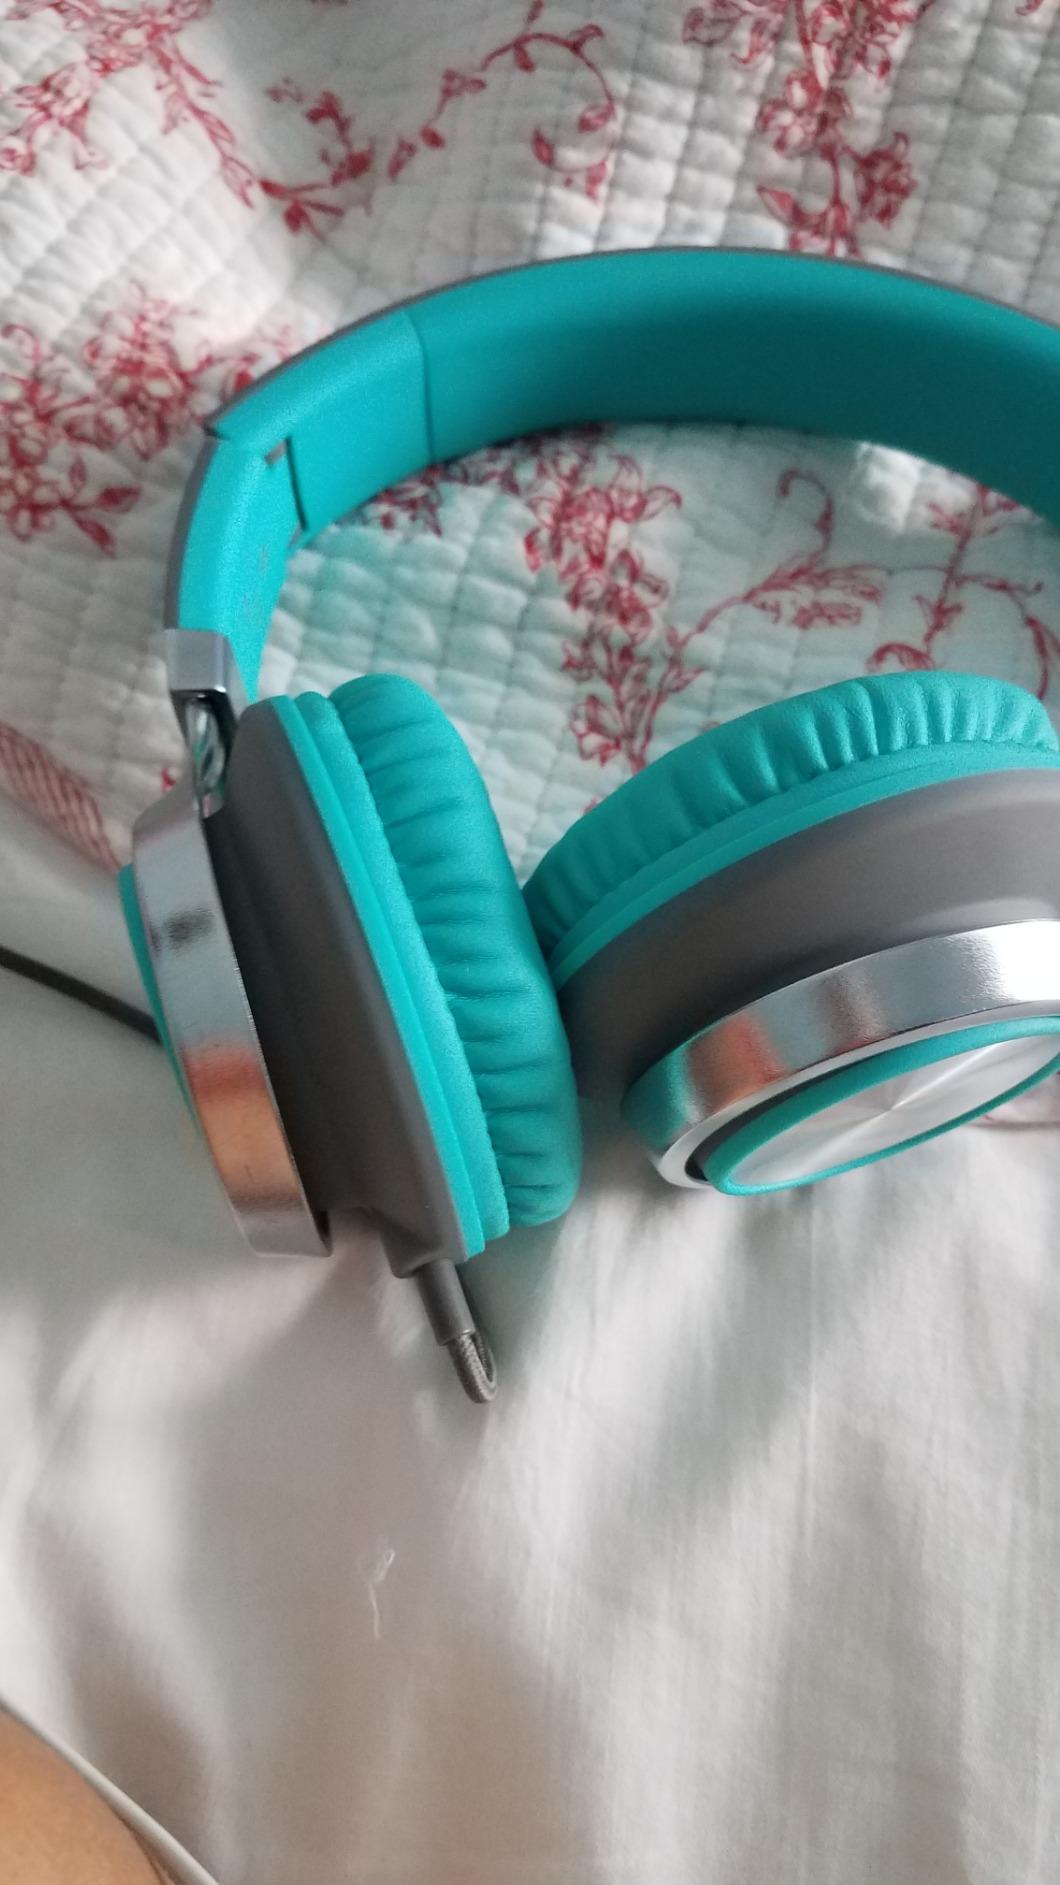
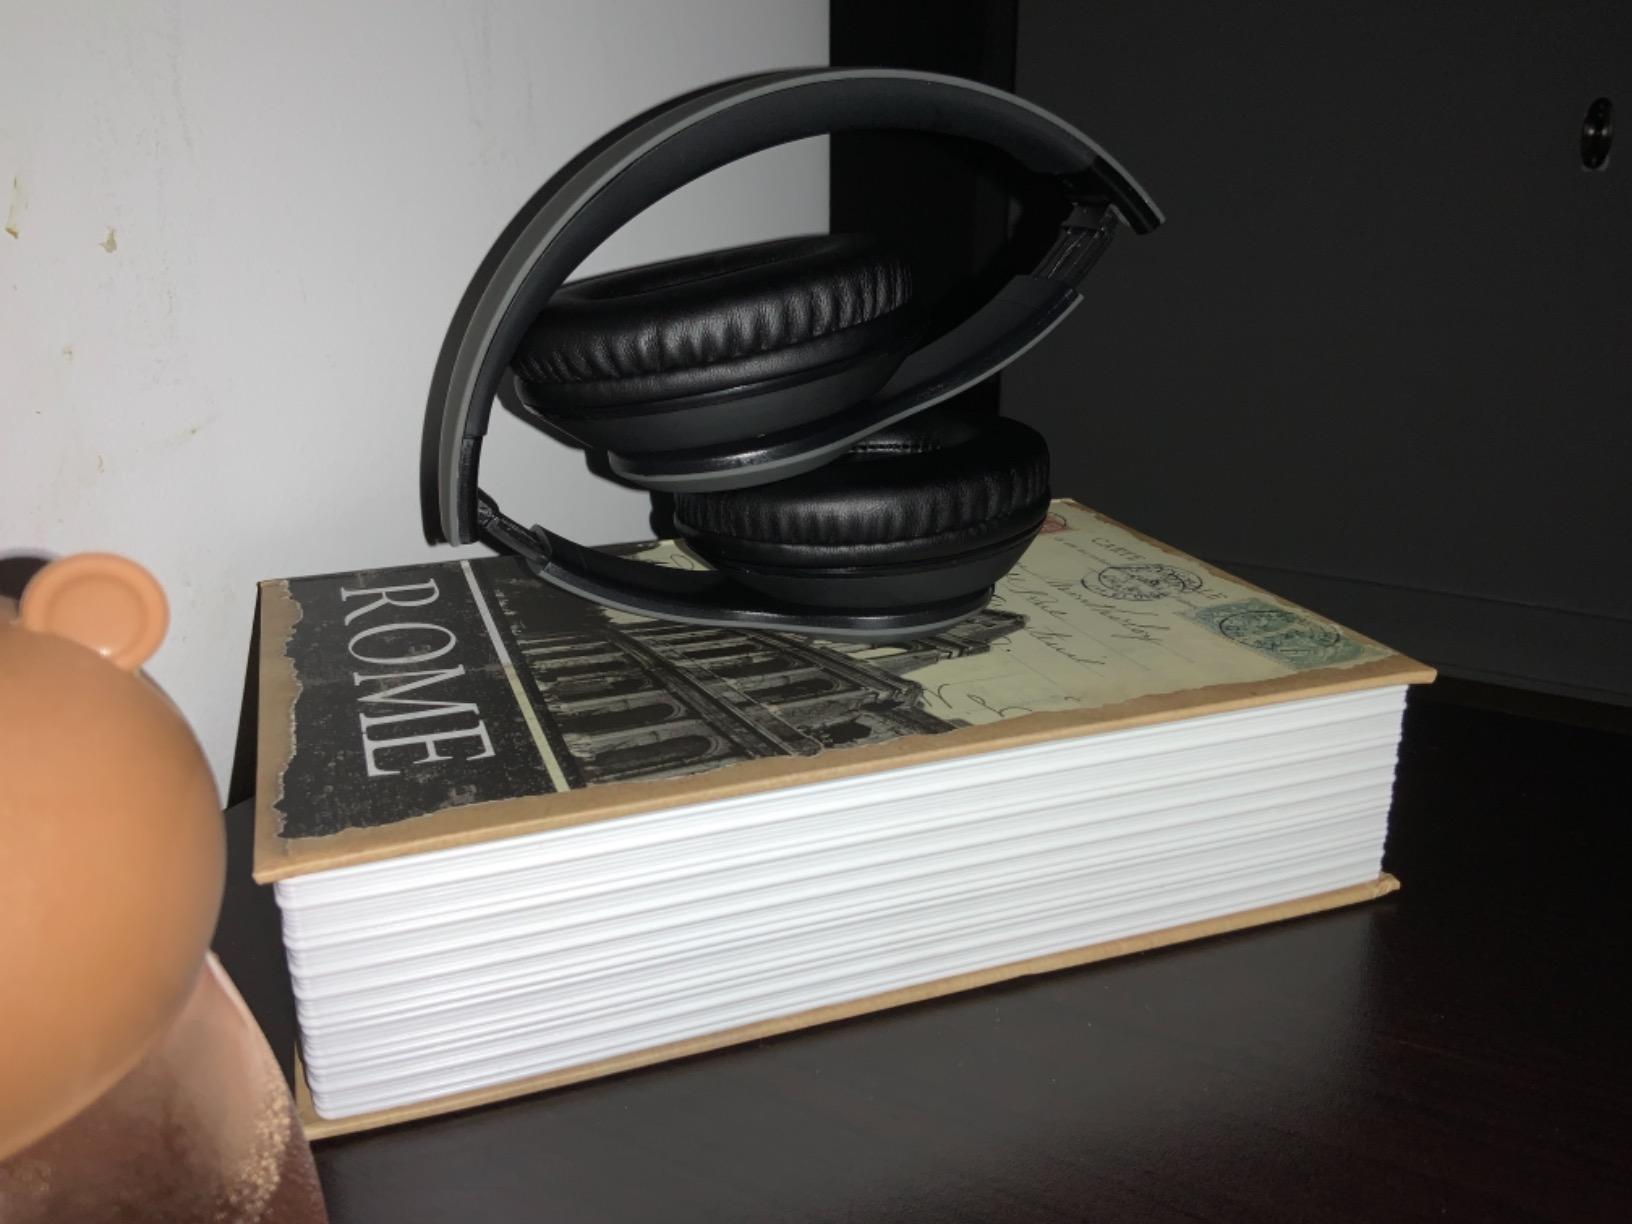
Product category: headphones
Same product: no